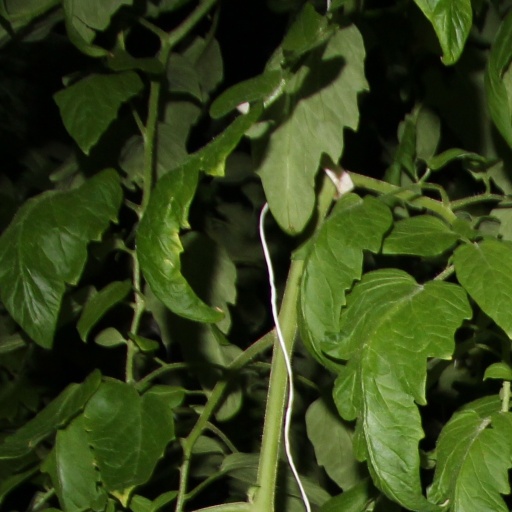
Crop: tomato